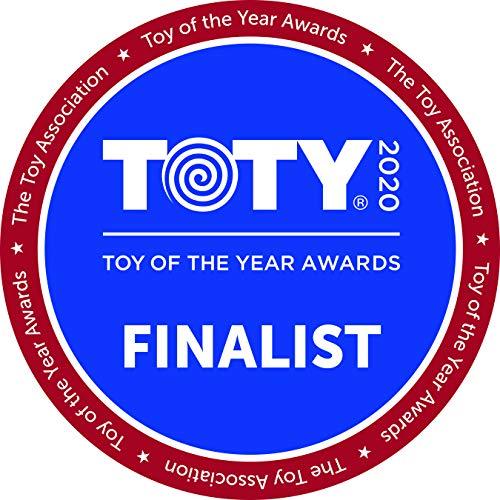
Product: Star Lord + Groot Toy Pack - Marvel Pulp Heroes - Collectible Snap Bots - Comic Book Packaging
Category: Toys & Games | Dress Up & Pretend Play | Pretend Play
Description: collect your favorite characters from beloved pop culture properties.
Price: $17.99
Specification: ProductDimensions:2x3.4x4.5inches|ItemWeight:14.4ounces|ShippingWeight:14.4ounces(Viewshippingratesandpolicies)|ASIN:B07W5K57D2|Itemmodelnumber:45052|Manufacturerrecommendedage:4yearsandup